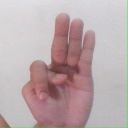
अक्षर: भ